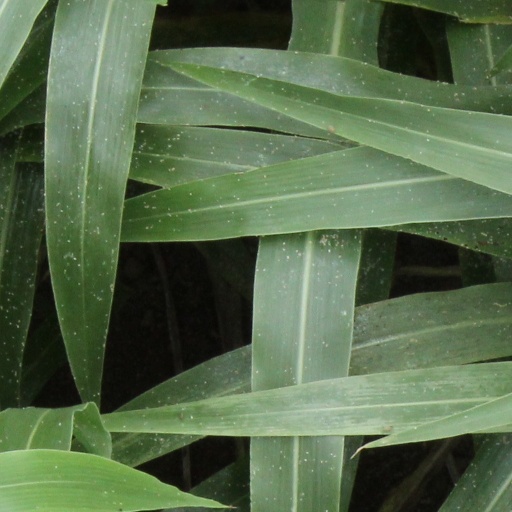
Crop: sorghum